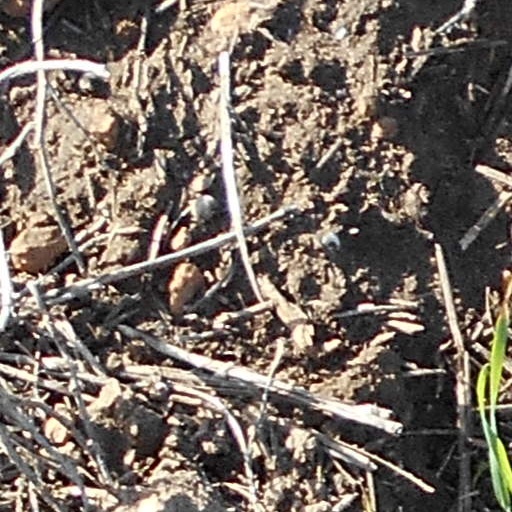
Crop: wheat